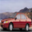
Label: automobile